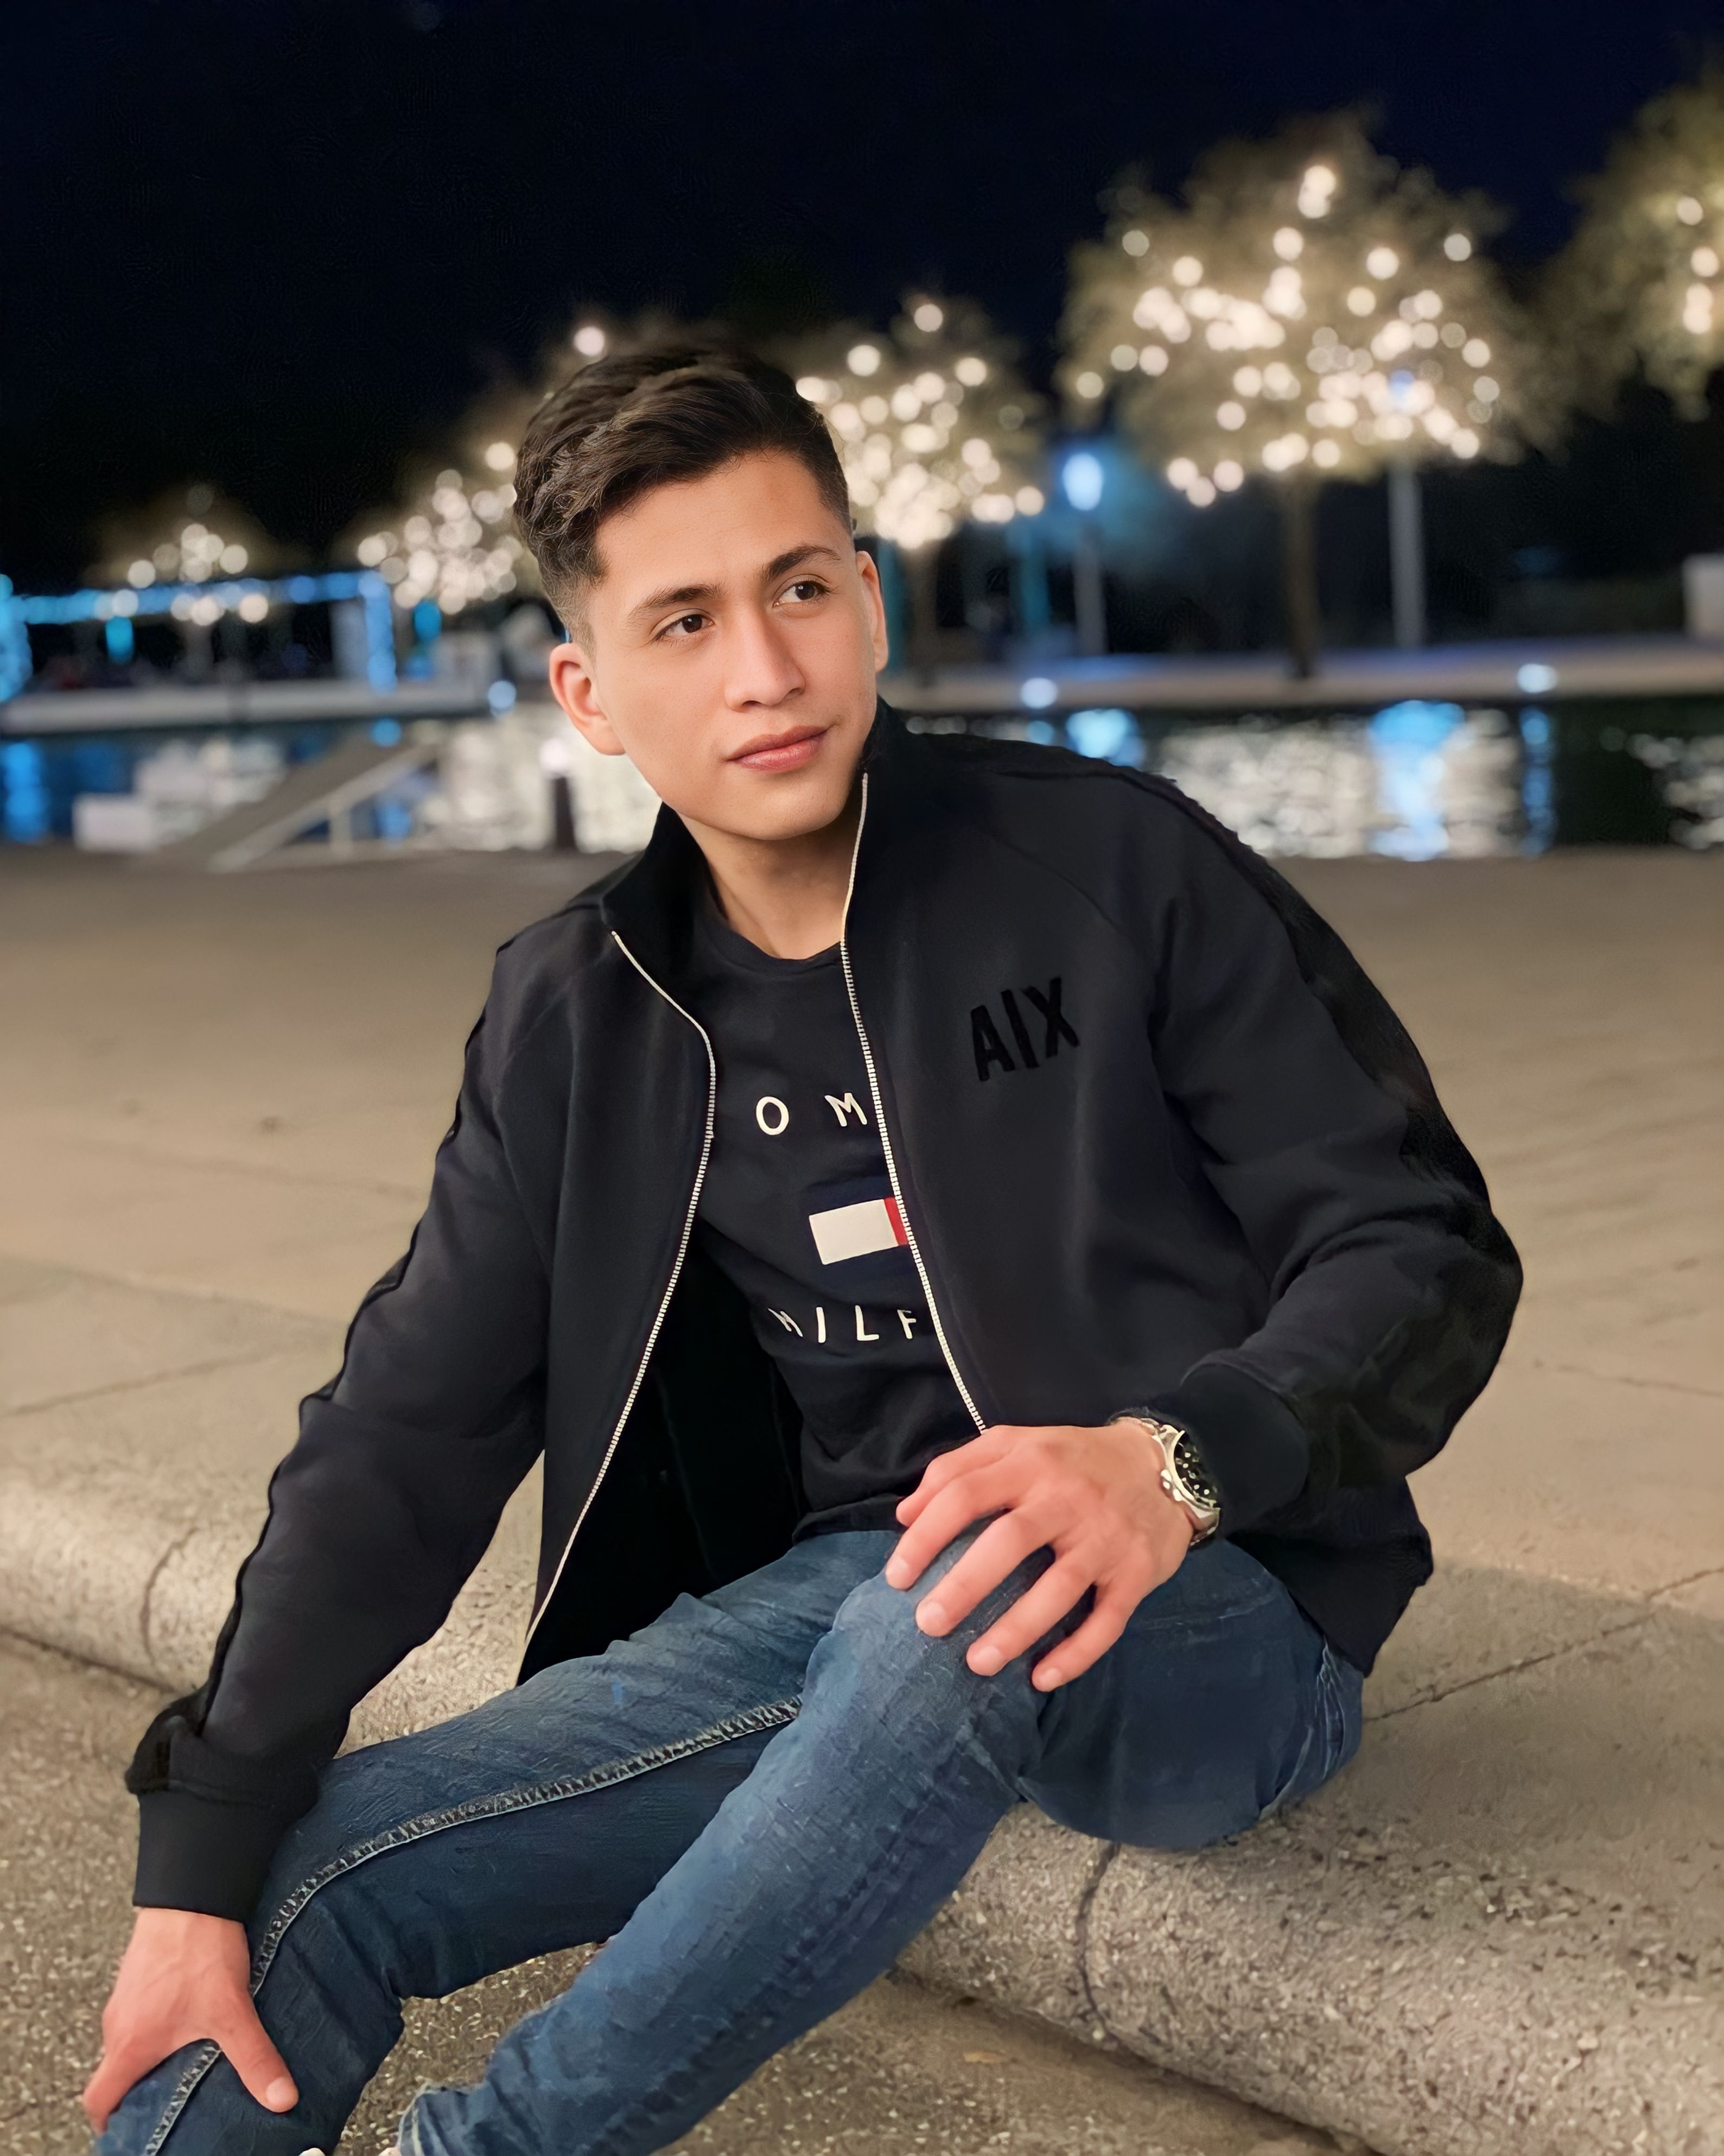
man, posing, smile, jeans, leg, flash photography, sleeve, waist, jacket, eyewear, blazer, denim, thigh, electric blue, snapshot, human leg, t shirt, knee, jewellery, sportswear, sitting, fun, street, leather, winter, night, fashion accessory, portrait photography, hoodie, top, city, midnight, photography, necklace